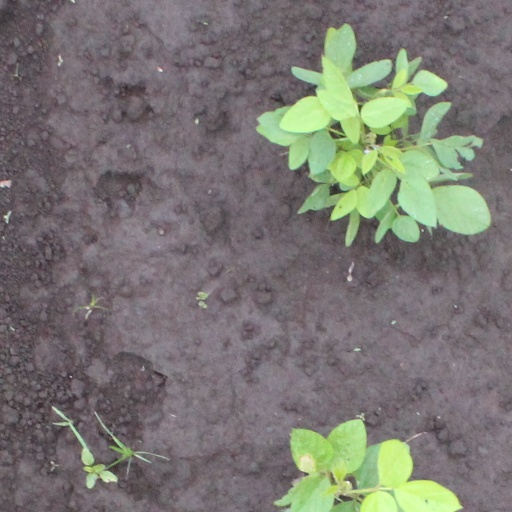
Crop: soybean